Gentleman

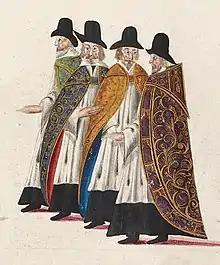
Gentlemen of the Chapel Royal at the funeral procession of Elizabeth I of England.

At several monarchs' courts, various functions bear titles containing such rank designations as gentleman (suggesting it is to be filled by a member of the lower nobility, or a commoner who will be ennobled, while the highest posts are often reserved for the higher nobility). In English, the terms for the English/Scottish/British court (equivalents may include Lady for women, Page for young men) include: